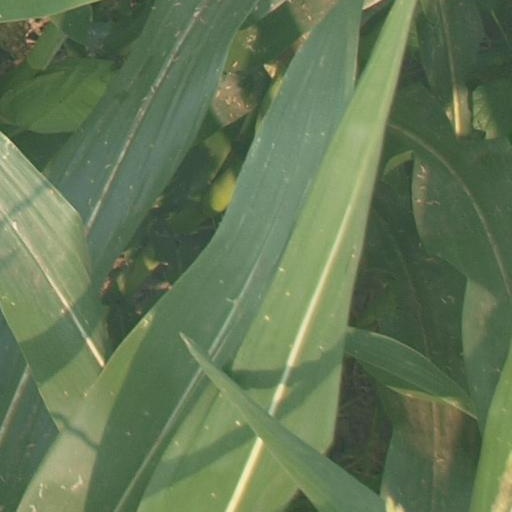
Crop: maize; corn